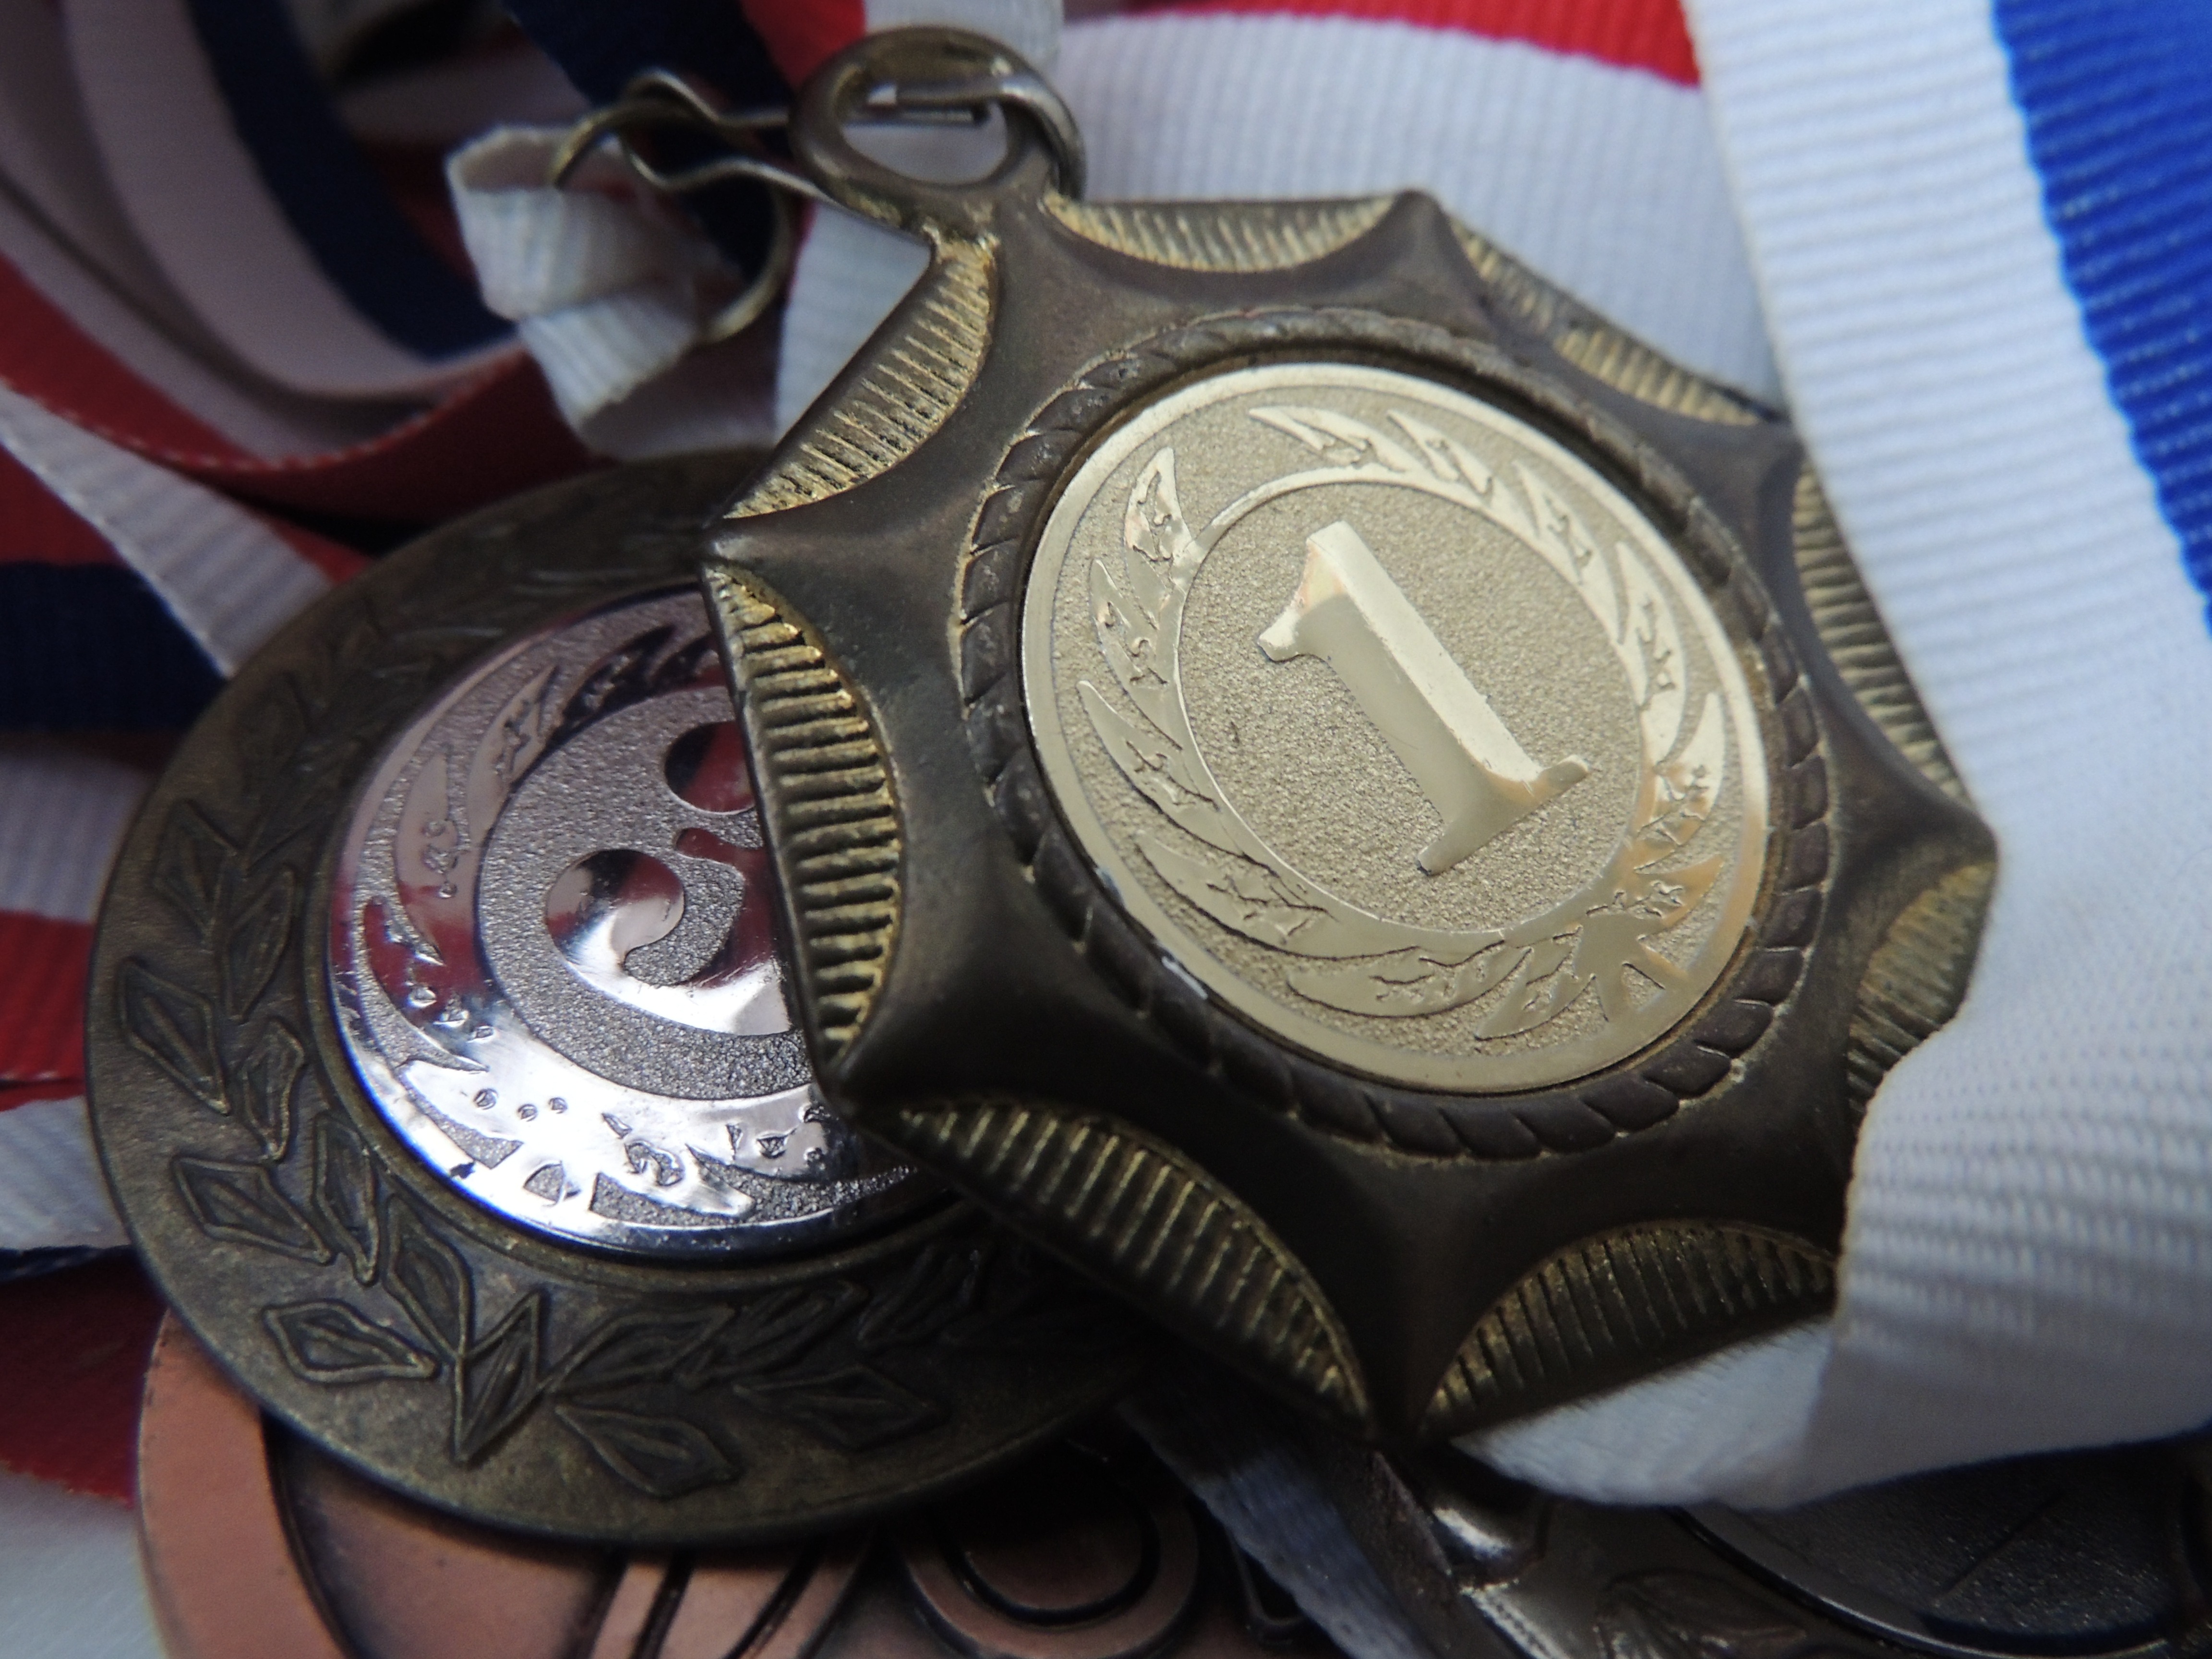
childhood, smile, tribute, medal, pleasure, success, win, gold medal